Joaquim José Inácio, Viscount of Inhaúma

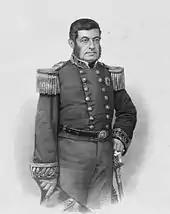
Joaquim Inácio around the age of 53, c. 1861

On 26 May 1850, Joaquim Inácio was appointed inspector of the naval shipyard at Rio de Janeiro. He played no role in the Platine War that pitted the Empire against the Argentine Confederation (the successor state of the United Provinces of the River Plate), which lasted from late 1851 until early 1852. He spent that period in the capital overseeing the construction and repair of several sailing vessels and steamships for the Brazilian armada. He was promoted to chief of division (modern-day rear admiral) on 3 March 1852.